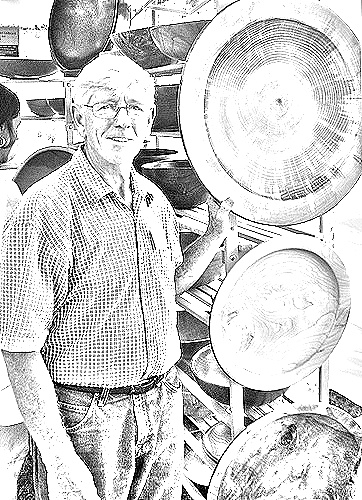
Portrait style: Sketch Portrait